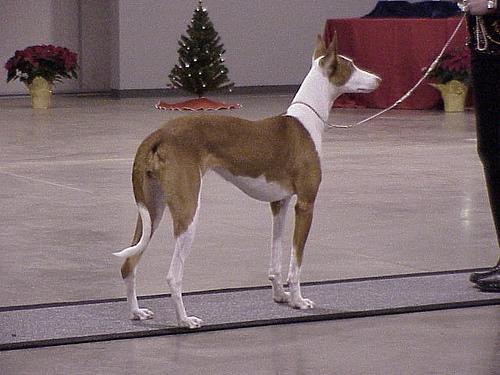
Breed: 210-n000006-Ibizan_hound